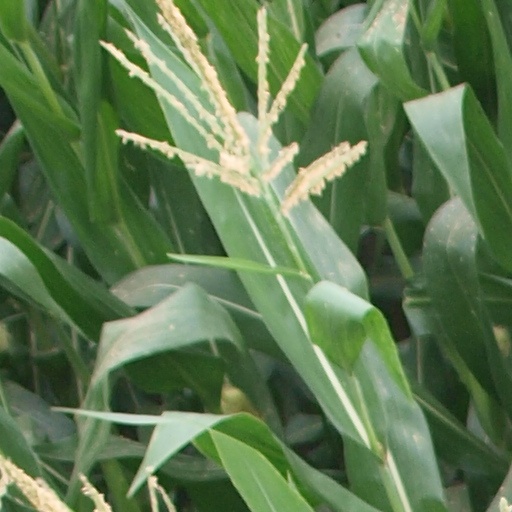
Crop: maize; corn